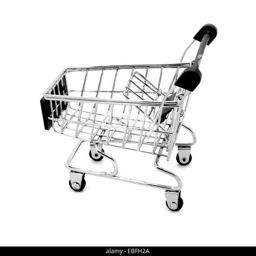
shopping cart on a white background